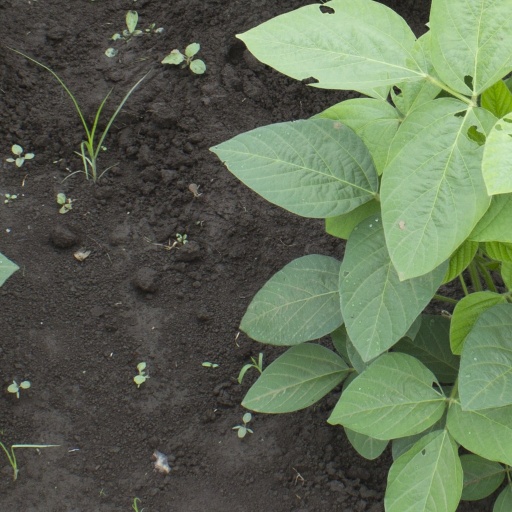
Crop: soybean